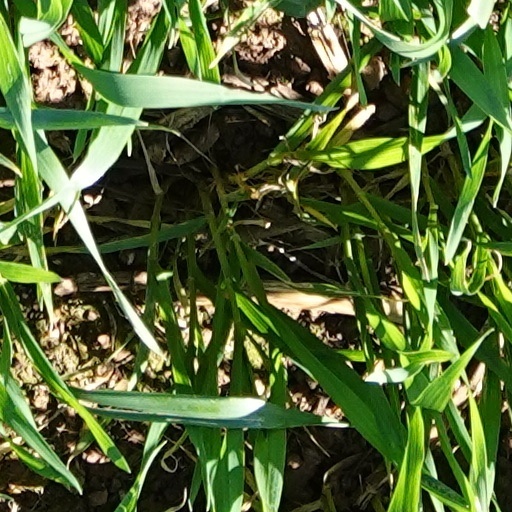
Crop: wheat